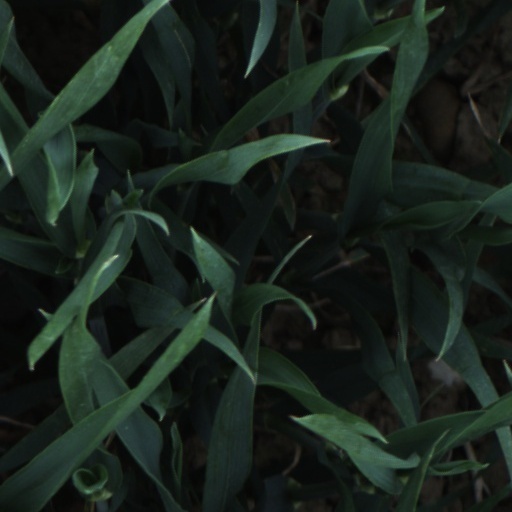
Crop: wheat